Energy storage

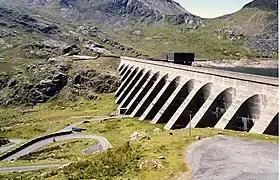
The Llyn Stwlan dam of the Ffestiniog Pumped-Storage Scheme in Wales. The lower power station has four water turbines which can generate a total of 360 MW of electricity for several hours, an example of artificial energy storage and conversion.

Energy storage is the capture of energy produced at one time for use at a later time to reduce imbalances between energy demand and energy production. A device that stores energy is generally called an accumulator or battery. Energy comes in multiple forms including radiation, chemical, gravitational potential, electrical potential, electricity, elevated temperature, latent heat and kinetic. Energy storage involves converting energy from forms that are difficult to store to more conveniently or economically storable forms.